Pierre Hemmer (athlete)

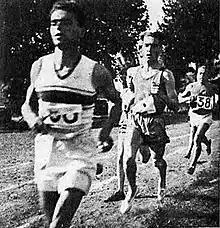
Hemmer is in 2nd place

Pierre Hemmer (6 April 1912 – 23 November 1976) was a Luxembourgish middle-distance runner. He competed in the men's 800 metres at the 1936 Summer Olympics.